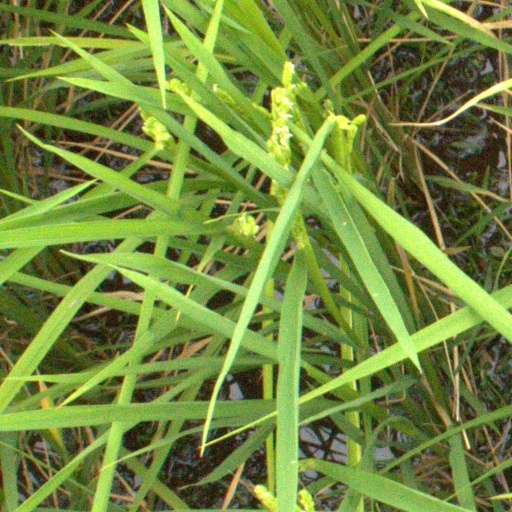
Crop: rice